Sinop Fortress Prison

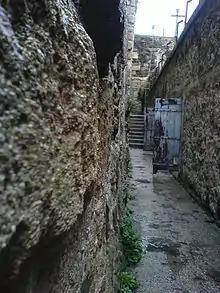
Sinop Fortress Prison exterior.

Designed in U-shape, a stonemasonry prison building with 28 halls on two floors was erected in 1887 in the inside of the southern inner fortress. For use by the prisoners, a Turkish bath with a single dome was built also next to the prison building. İn 1939, an extension building with 9 halls on two floors, architectural conform with the main building, was added for use as juvenile prison. The inner fortress holding the prison facilities covers an area of 10,247 m.